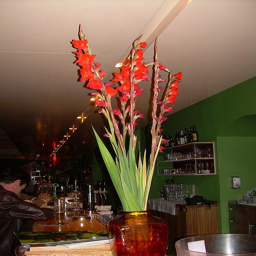
a red vase filled with a tall plant with some red flowers
A tall floral arrangement in a brown glass vase.
tall flowers displayed in red vase on counter.
Vase with tall flowers on top of bar that people are sitting at
Flowers in a vase, in a bar setting.